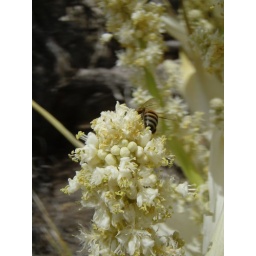
bee in joshua tree flower